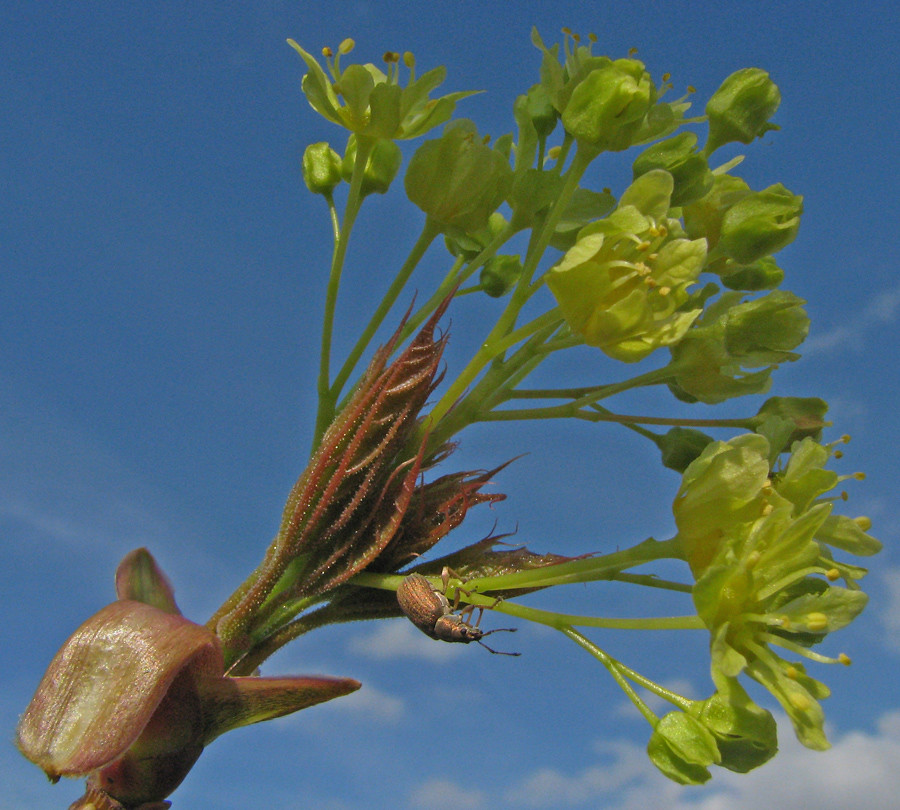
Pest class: pea_leaf_weevil